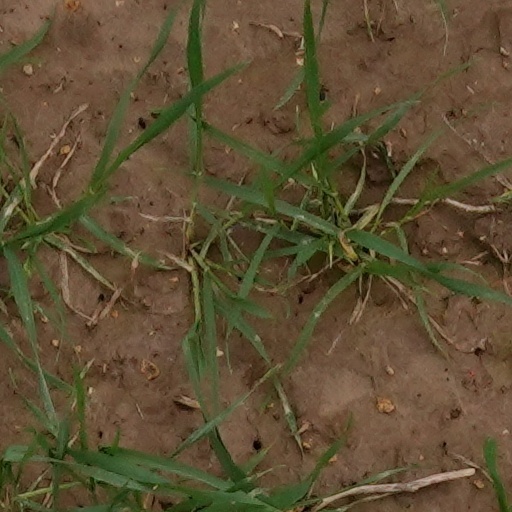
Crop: wheat